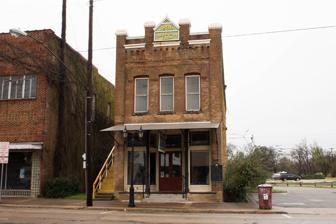
Building: Faulk and Gauntt Building
Country: United States of America
Year built: 1896
United States historic place Faulk and Gauntt Building U.S. National Register of Historic Places Location in Texas Show map of Texas Location in United States Show map of the United States Location 217 N. Prairieville St., Athens, Texas Coordinates 32°12′21″N 95°51′19″W / 32.20583°N 95.85528°W / 32.20583; -95.85528 Area less than one acre Built 1896 Built by Hawn Lumber Co. Architectural style Late Victorian NRHP reference No. 80004135 Added to NRHP June 9, 1980 The Faulk and Gauntt Building , at 217 N. Prairieville St. in Athens, Texas , was built in 1896.  It was listed on the National Register of Historic Places in 1980. It is also a Recorded Texas Historic Landmark . It was deemed significant as "an excellent example of late Victorian commercial architecture. It is one of the few Athens buildings which remains intact from the prosperous railroad era. Furthermore, the history of ownership of the site and structure includes several pioneer families of the community." References